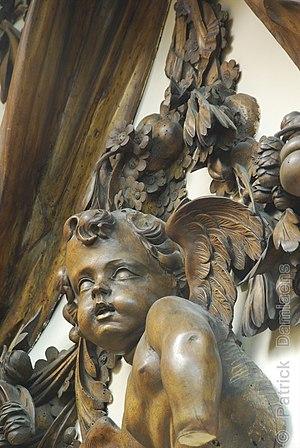
Pierre Van Dievoet est un sculpteur bruxellois qui vécut à Londres et Bruxelles.